Villeneuve-la-Comtesse

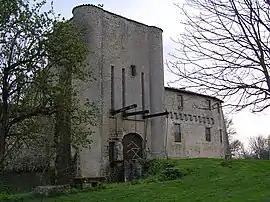
Chateau

Villeneuve-la-Comtesse is a commune in the Charente-Maritime department in southwestern France.